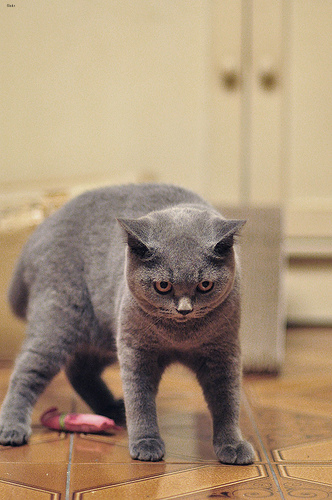
Animal: cat
Breed: british_shorthair